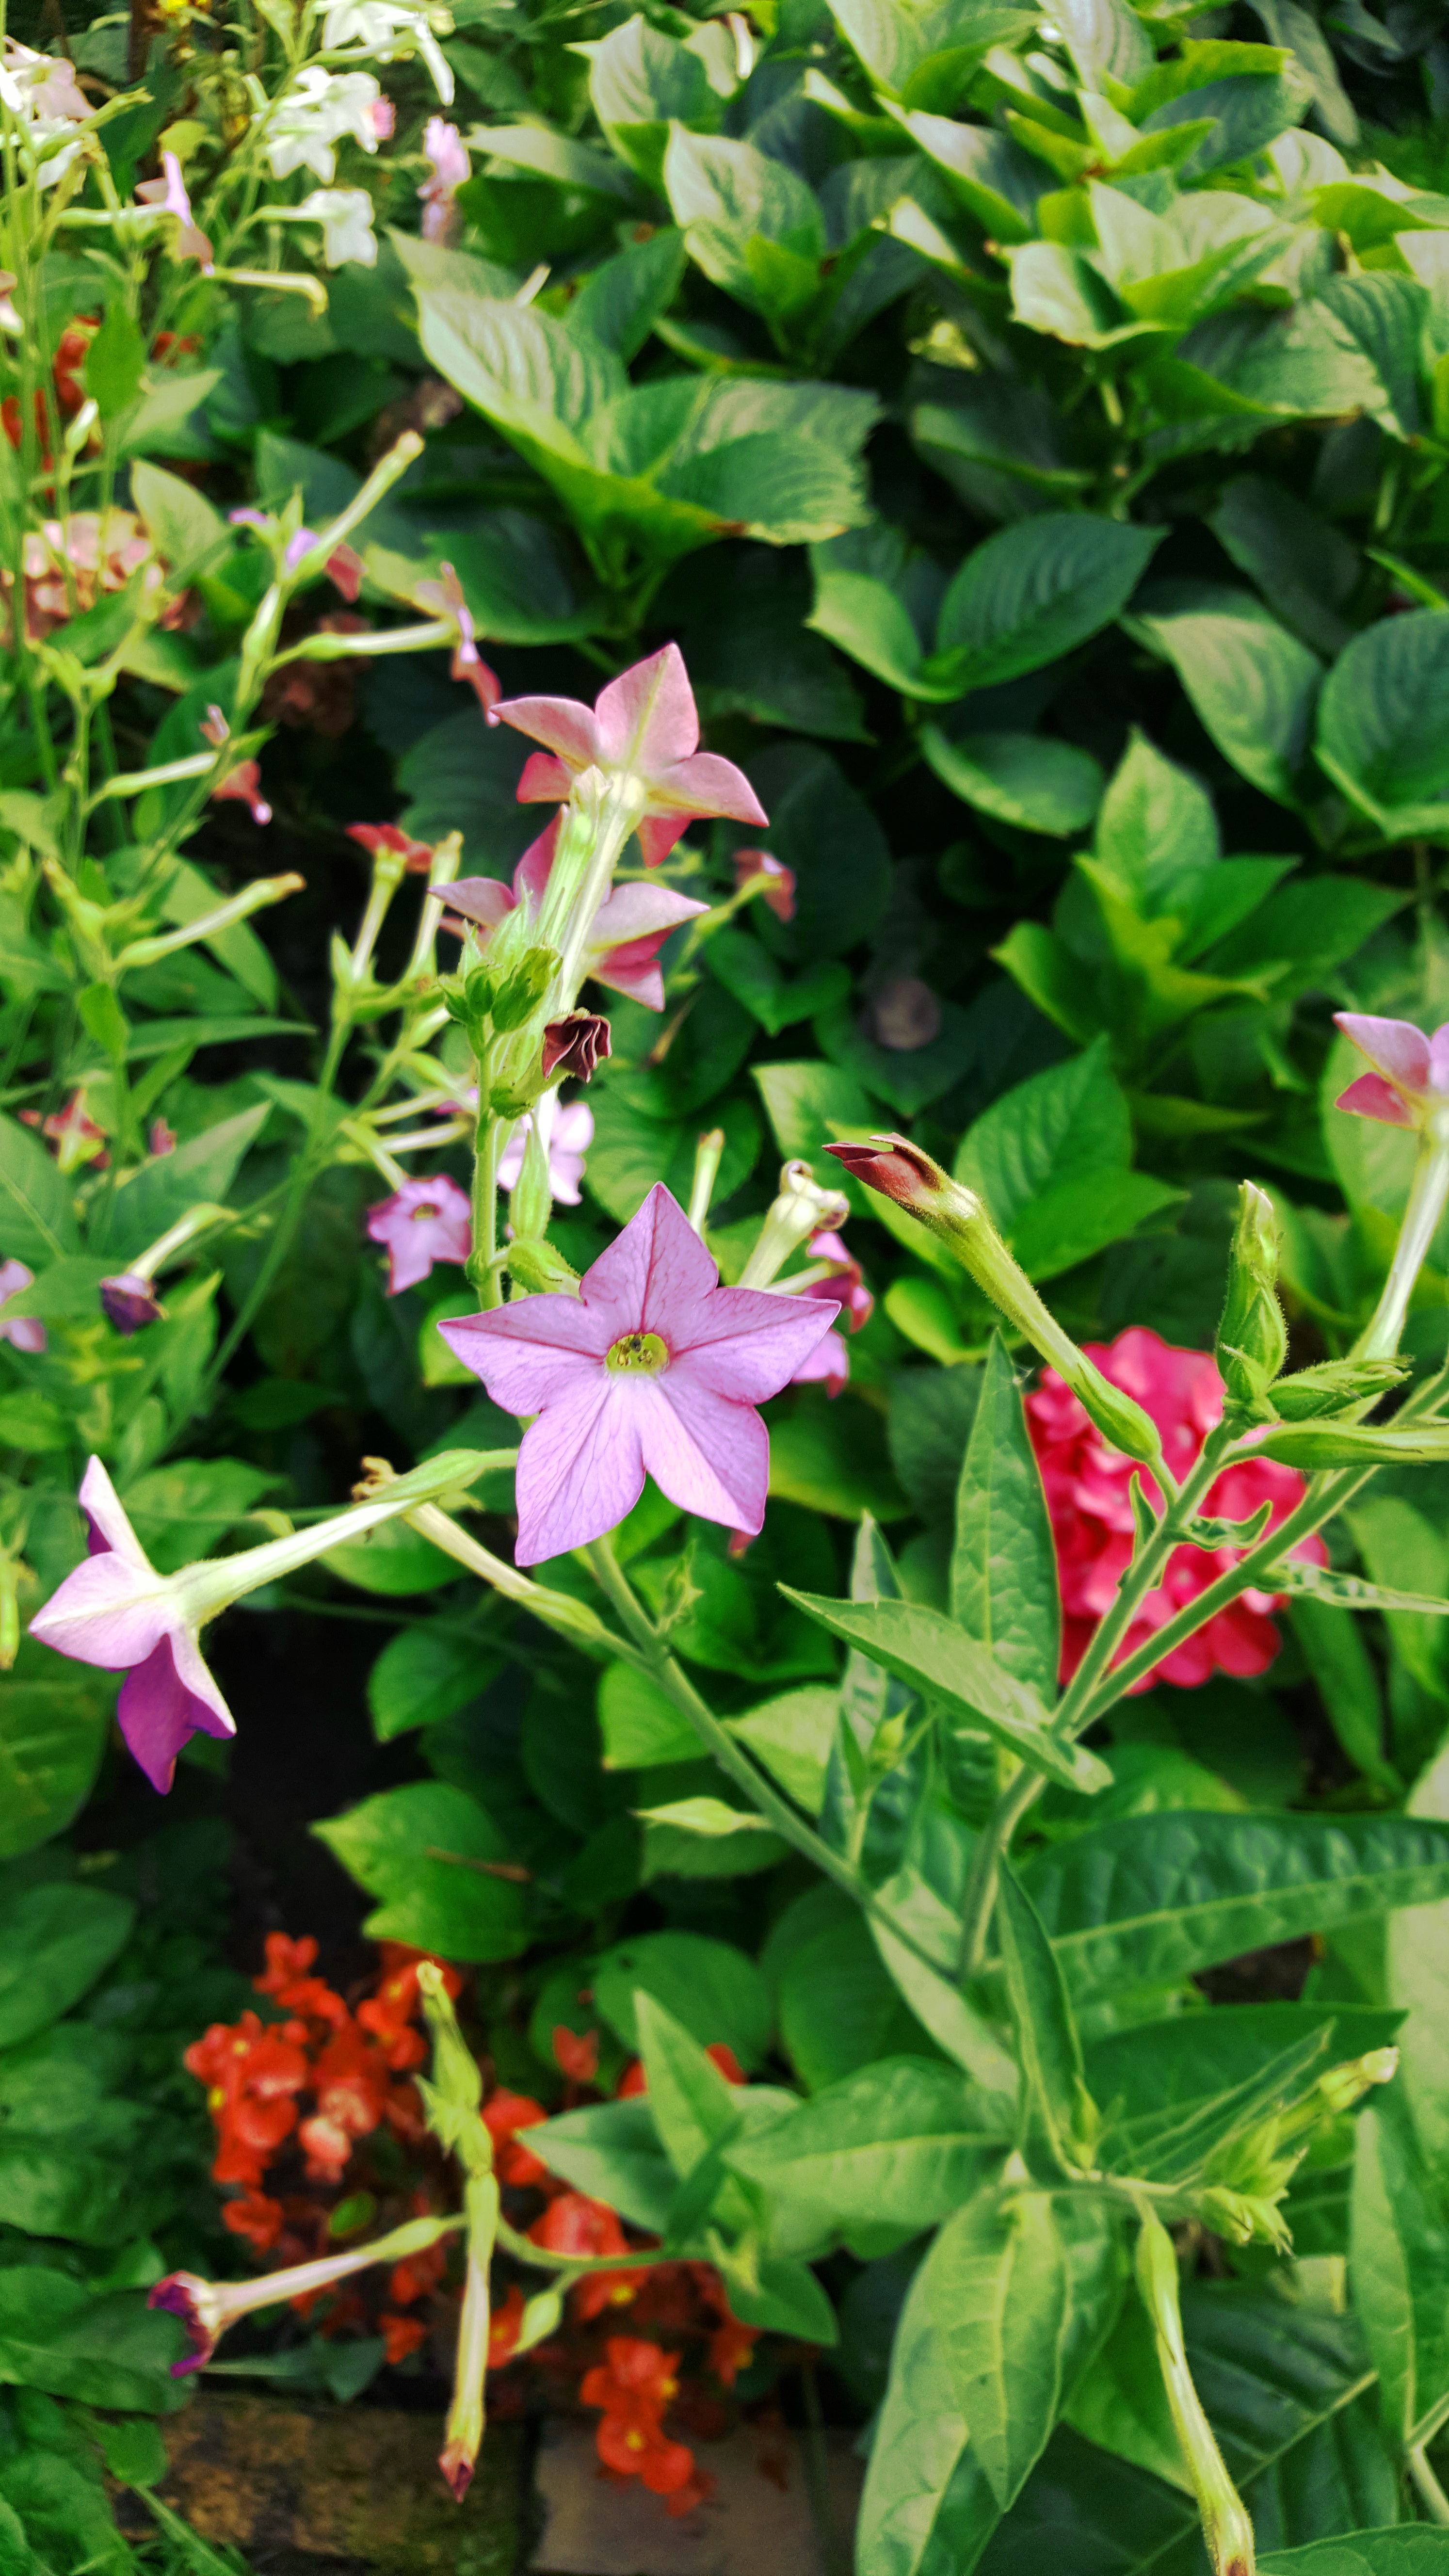
plant, leaf, flower, summer, village, spring, green, herb, botany, garden, flora, wildflower, flowers, plant a garden, shrub, ornamental plants, flowering plant, a garden plant, land plant, four o clocks, four o clock flower